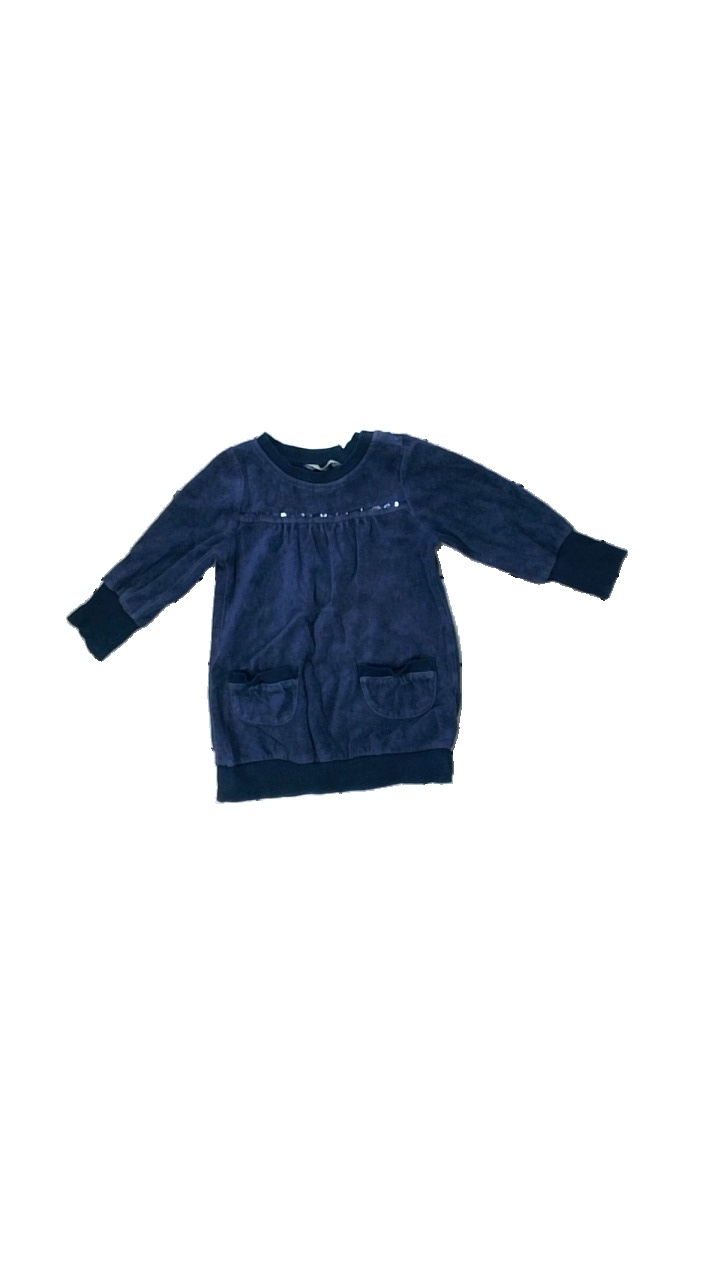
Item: Dress (Children)
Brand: Lindex
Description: blå klänning med glitter fram
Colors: Blue
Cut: Regular
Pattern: Glitter
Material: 100% cotton
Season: All
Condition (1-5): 5
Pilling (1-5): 5
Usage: Reuse
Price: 50-100